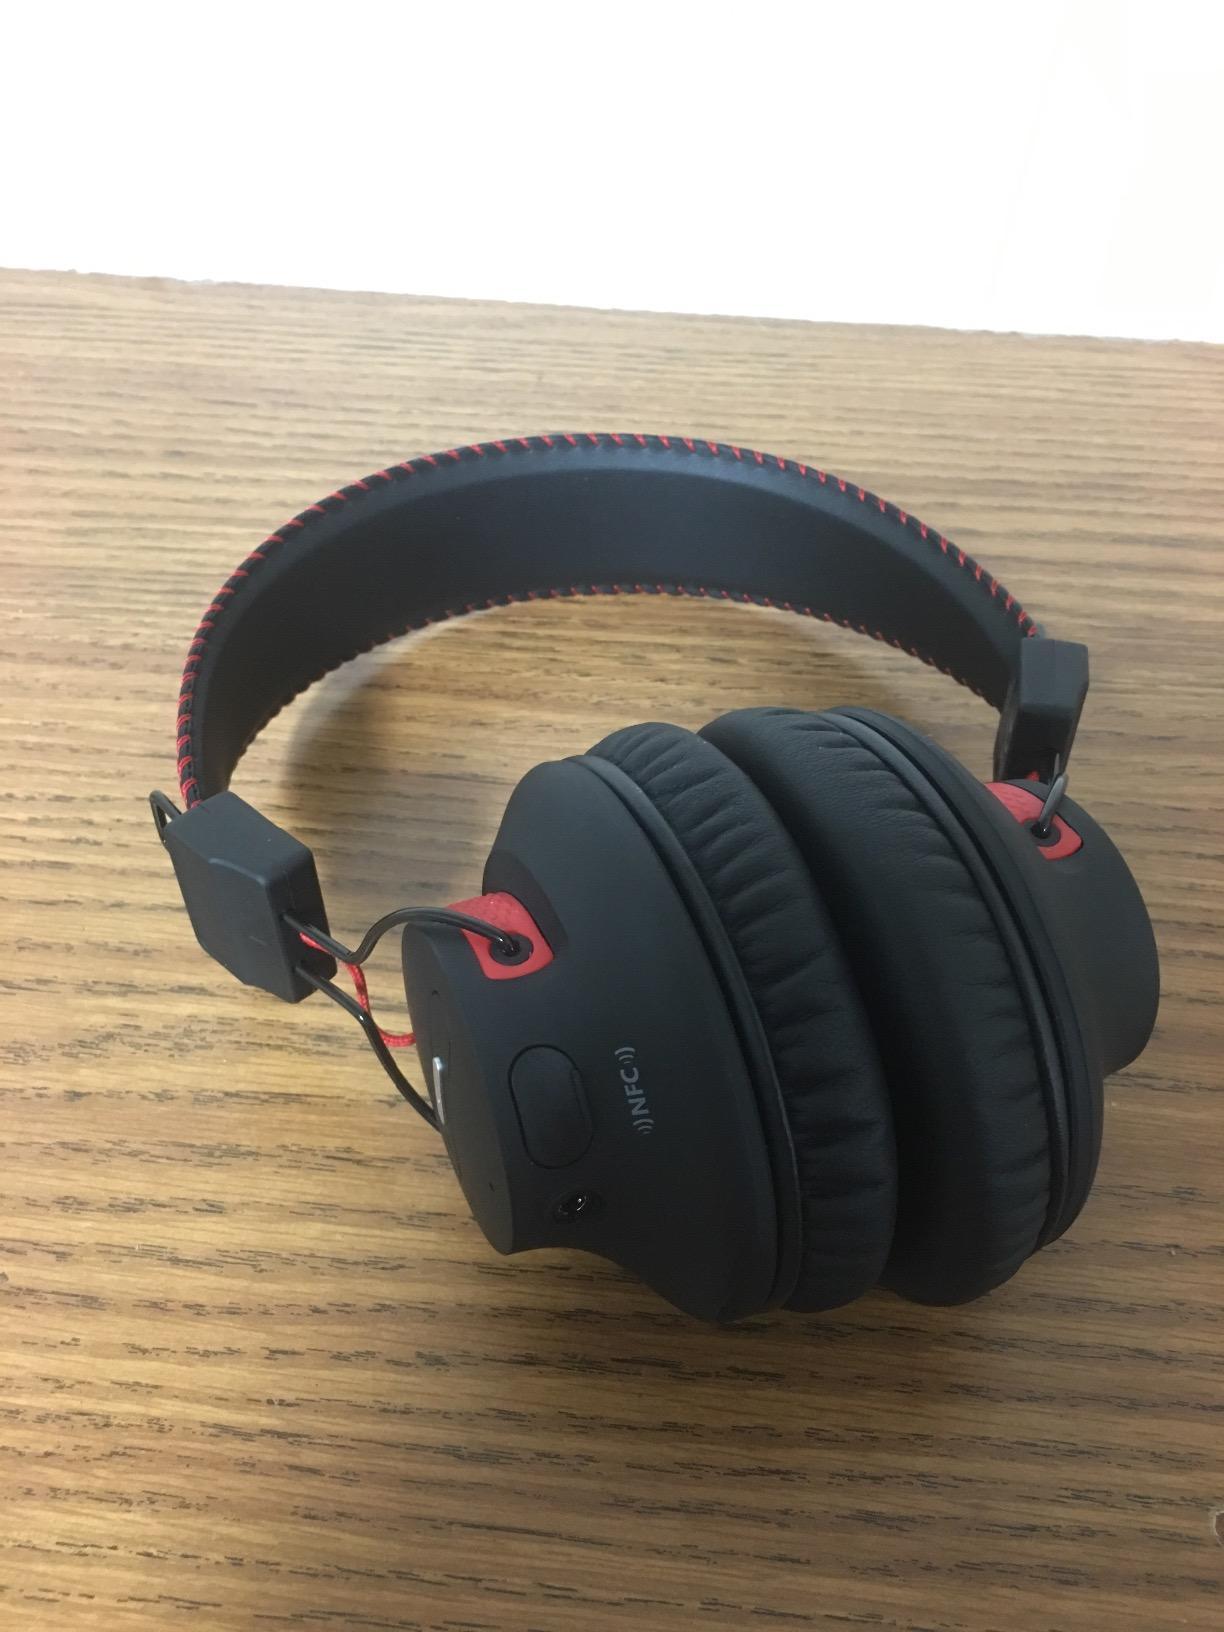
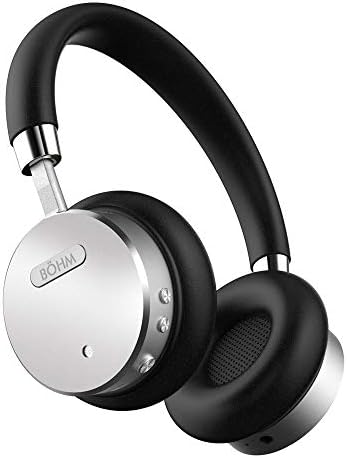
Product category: headphones
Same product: no